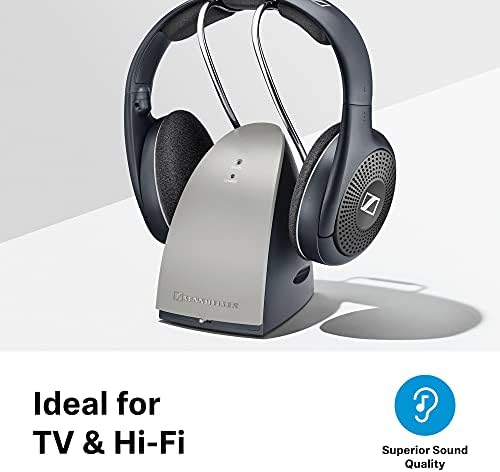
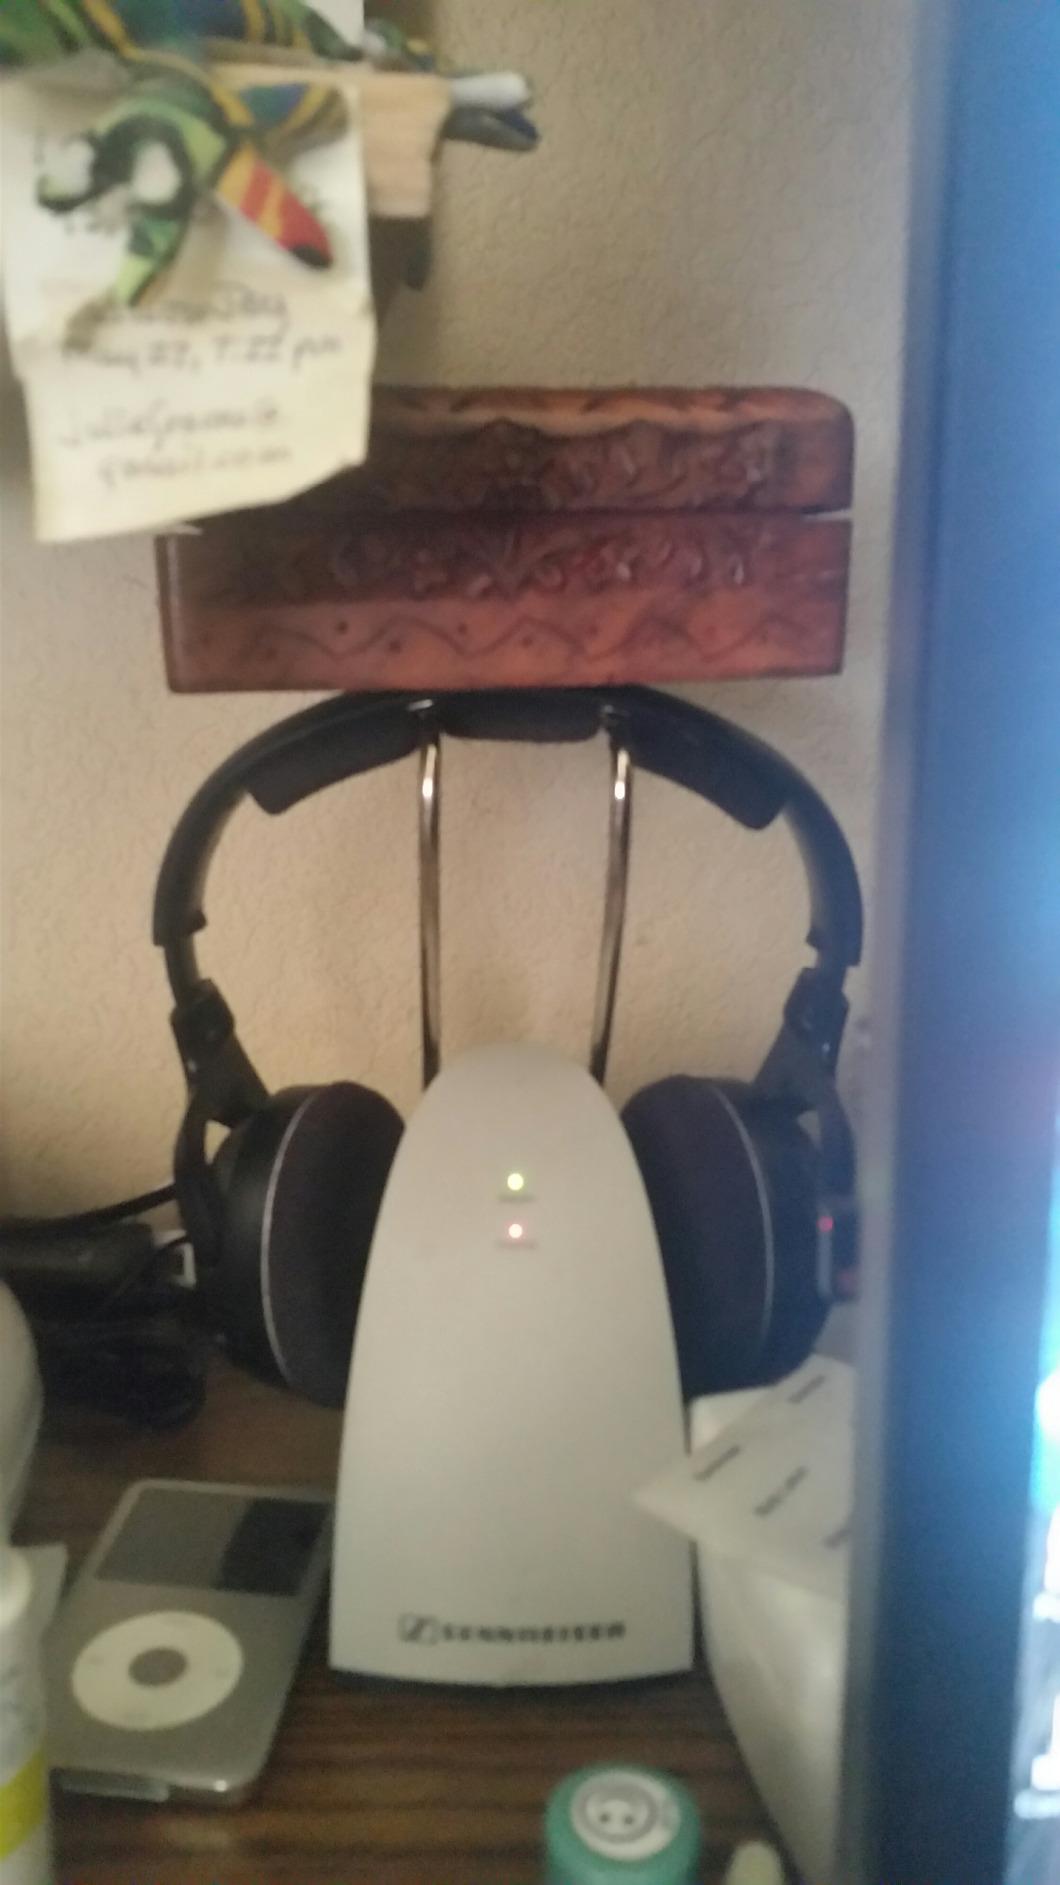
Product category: headphones
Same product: yes